Garden Ring

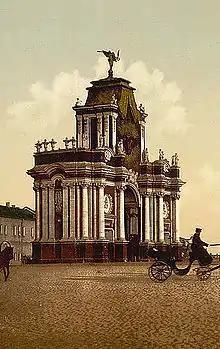
Red Gates in Moscow (from a 19th-century postcard)

Rather than rebuild the now useless rampart, according to census records, the city leveled it sometime between 1818–1826. The new free land was developed according to local social status: the upper-class western segment of the Ring acquired central boulevards, flanked by side streets. Present-day streets in this segments are still called "Boulevards" (Zubovsky Boulevard, etc.). Elsewhere, Garden Ring was set as a 10–20 sazhen (22–43 meters) wide street; unused side territories were allocated to existing homeowners on condition that they plant and maintain gardens at their own expense. These streets usually have a name beginning with "Sadovaya–", e.g. Sadovo–Triumphalnaya Street. By 1850, all buildings in this street were completely hidden from view by foliage; the street, indeed, was running through a garden. In south-eastern segment (Tagansky District), the Ring was not as wide, thus Zemlyanoy Val name persisted. Largest square - actually, a combination of two market squares - was created at Red Gates in the north-eastern segment.